Arab–Byzantine wars

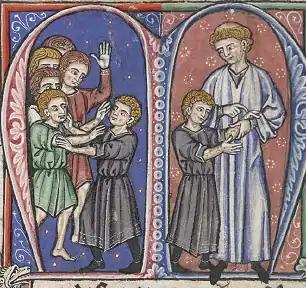
The 12th-century William of Tyre (right), an important commentator on the Crusades and the final stage of the Byzantine-Arab Wars

Walter Emil Kaegi states that extant Arabic sources have been given much scholarly attention for issues of obscurities and contradictions. However, he points out that Byzantine sources are also problematic, such as the chronicles of Theophanes and Nicephorus and those written in Syriac, which are short and terse while the important question of their sources and their use of sources remains unresolved. Kaegi concludes that scholars must also subject the Byzantine tradition to critical scrutiny, as it "contains bias and cannot serve as an objective standard against which all Muslim sources may be confidently checked".